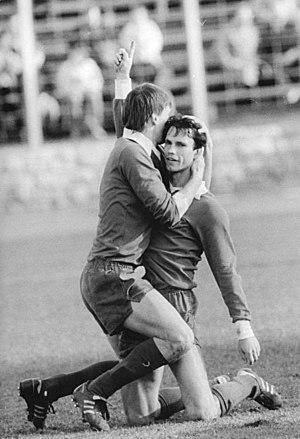
Bernd Schulz, né le 12 février 1960, est un footballeur allemand ayant joué sous les couleurs de l'équipe d'Allemagne de l'Est de football.